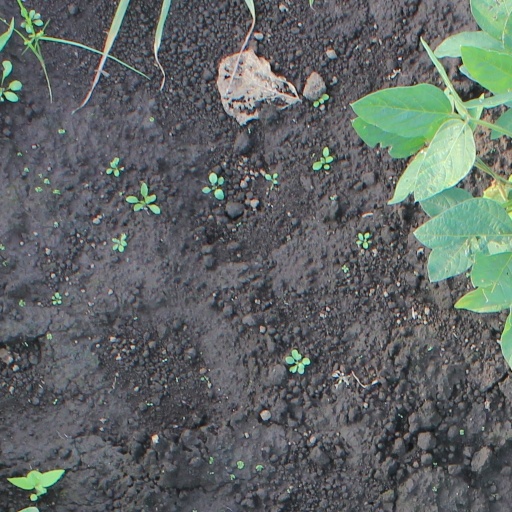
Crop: soybean